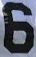
Number: 6